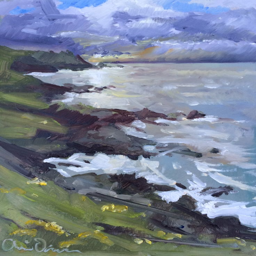
this is a city early on an autumn morning ...